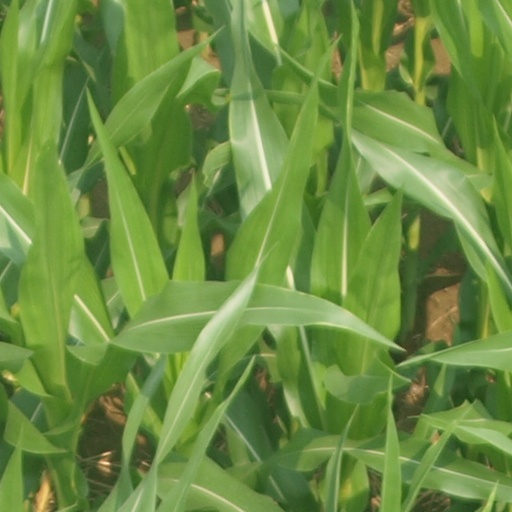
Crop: maize; corn